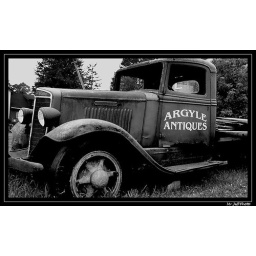
Driving the back roads of Durham region I came upon this cool old truck at the roadside as an advertisement.